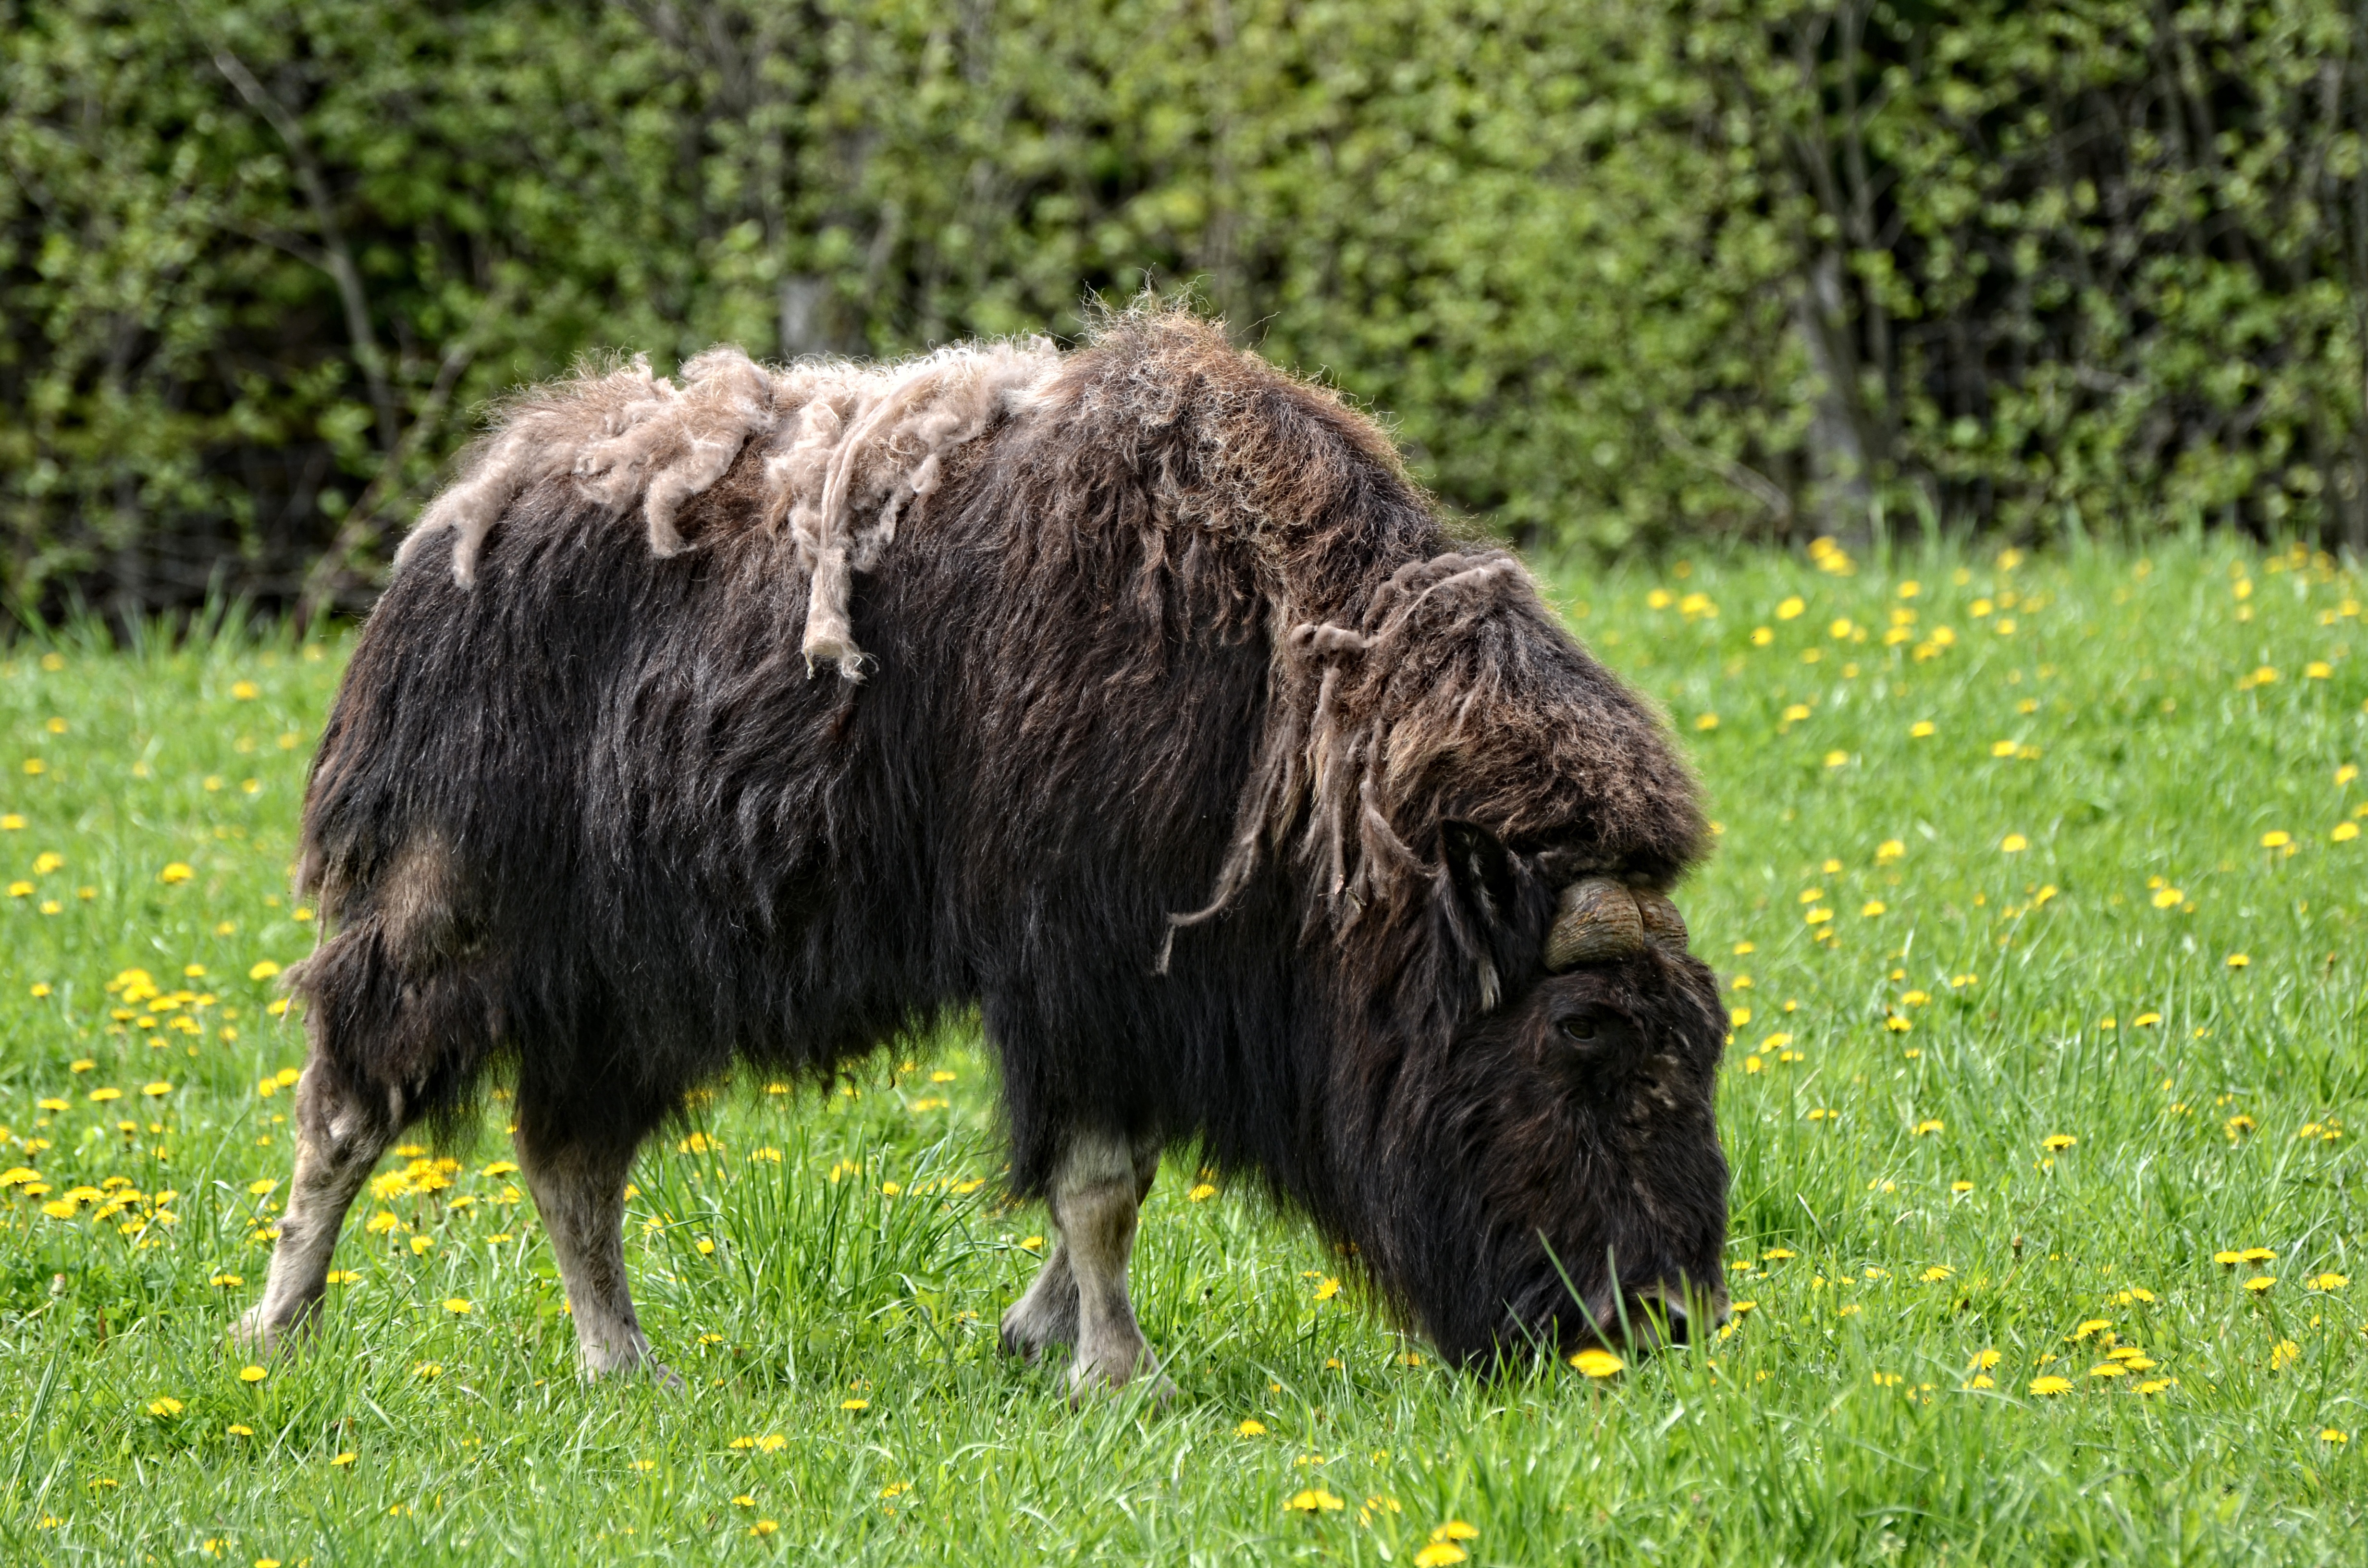
nature, grass, meadow, animal, wildlife, pasture, grazing, mammal, fauna, bull, canada, grassland, vertebrate, bison, yak, musk, cattle like mammal, muskox